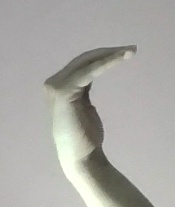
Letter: haa